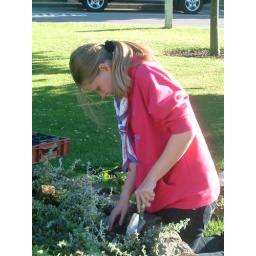
huntingdon senior section helping planting up centenary flower bed in huntingdon